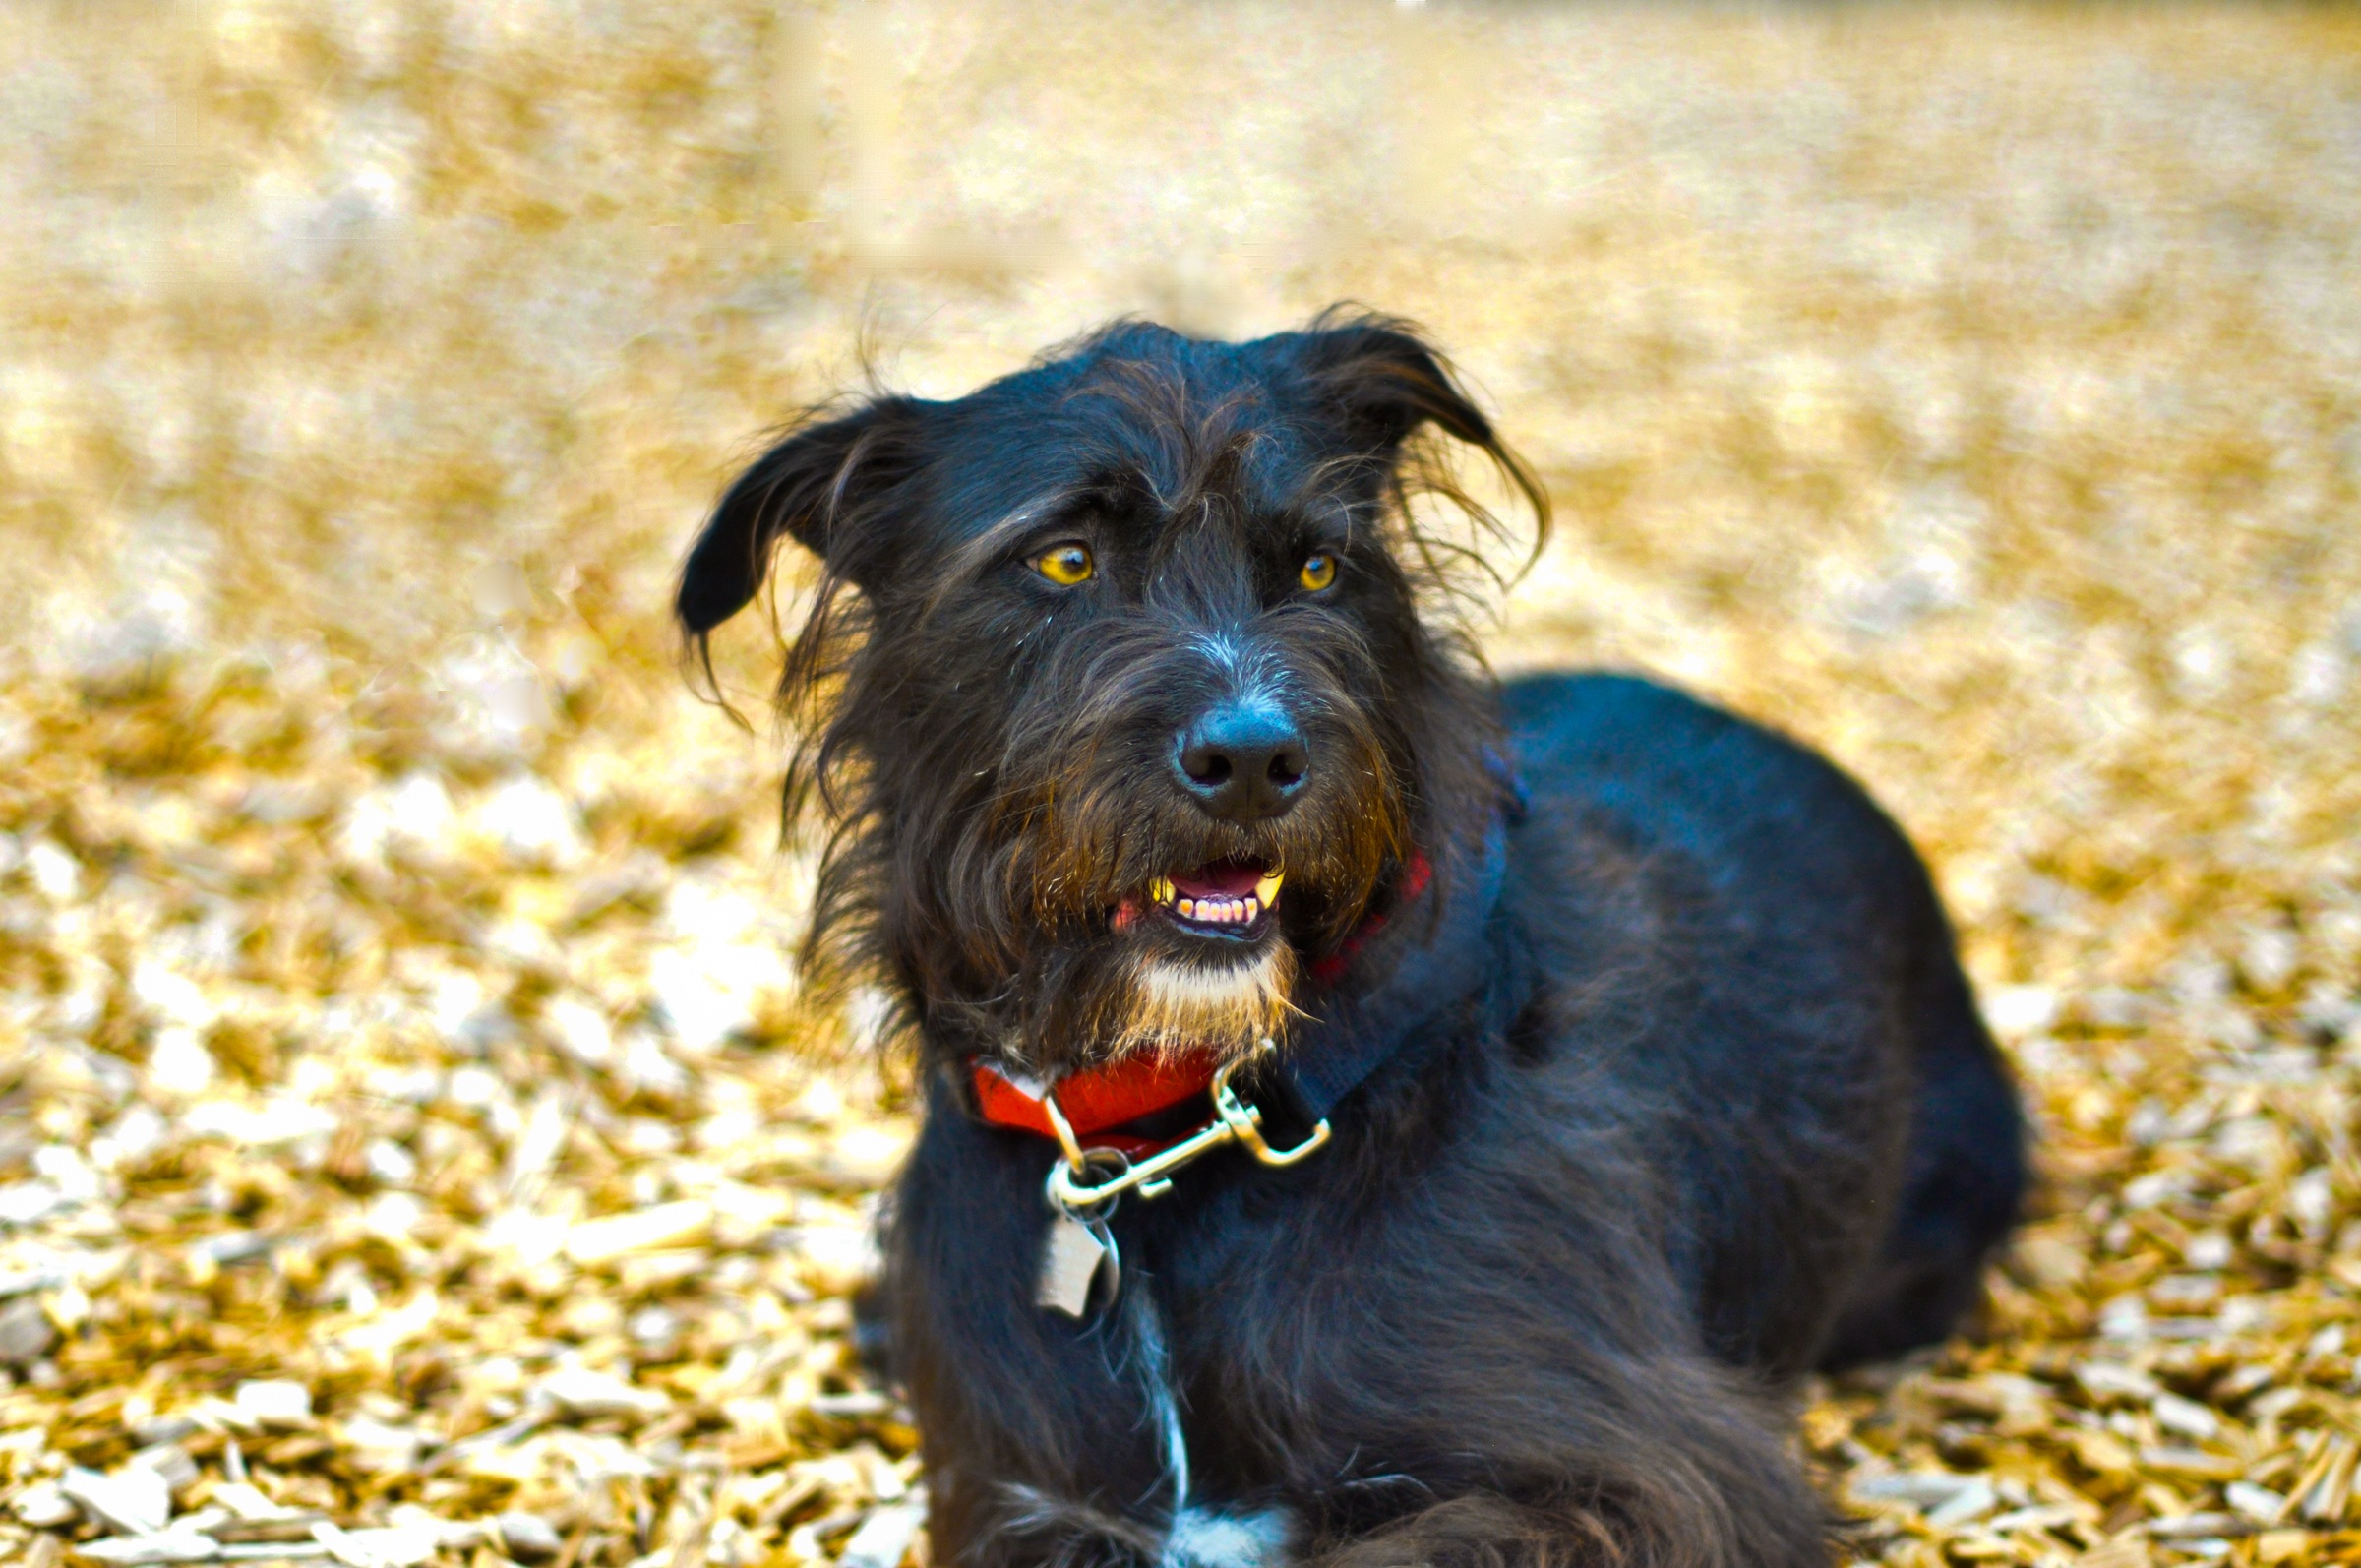
puppy, dog, animal, canine, pet, mammal, black, vertebrate, schnauzer, miniature schnauzer, dog breed, terrier, breed, loyal, mutt, patterdale terrier, dog like mammal, schnoodle, glen of imaal terrier, dog crossbreeds, wolfhound